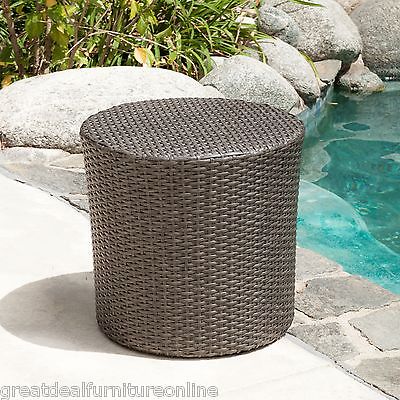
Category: table